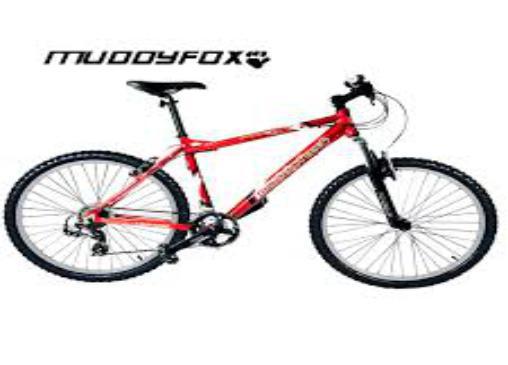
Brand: muddy fox
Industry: Transportation